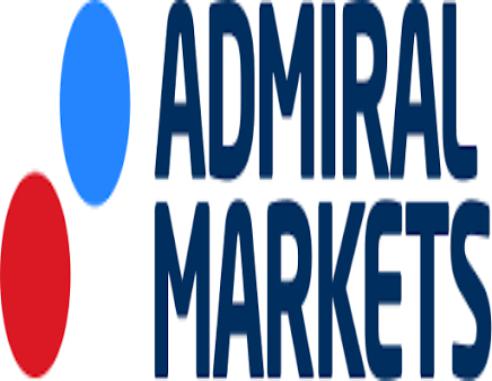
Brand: Admiral
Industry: Clothes